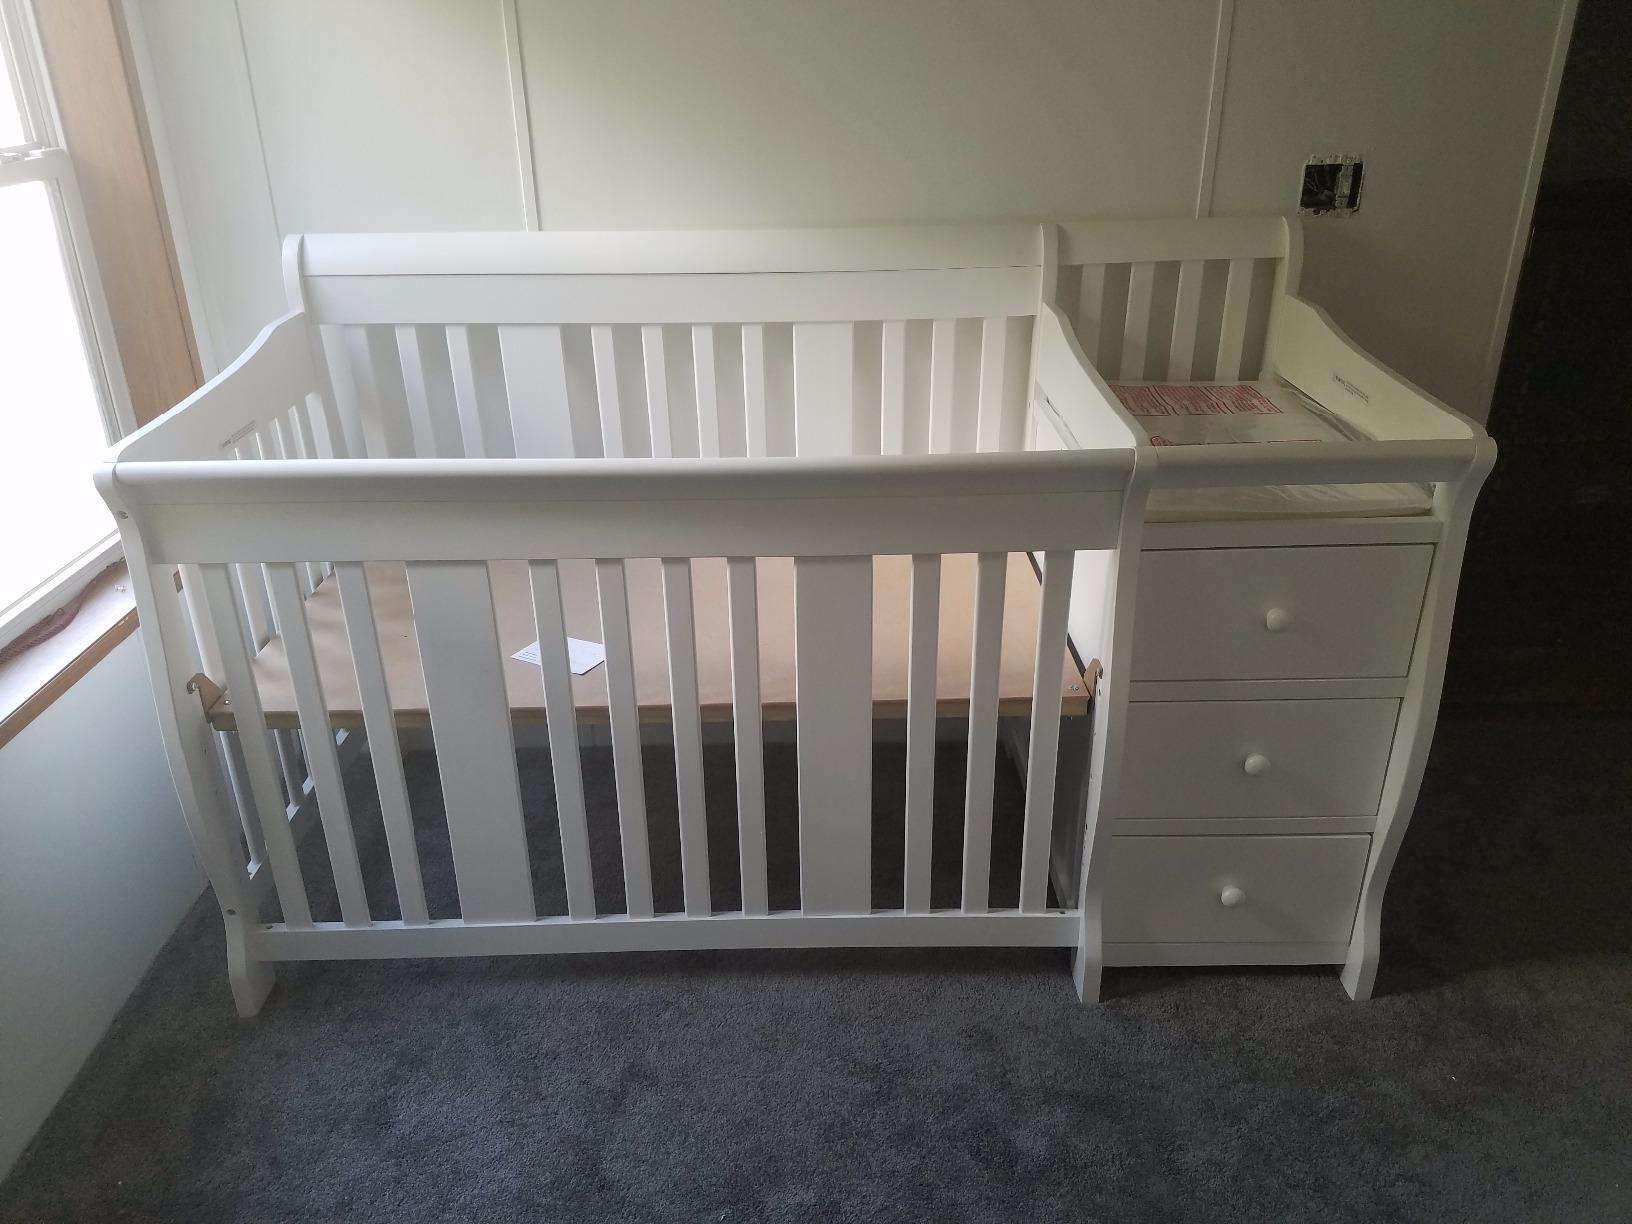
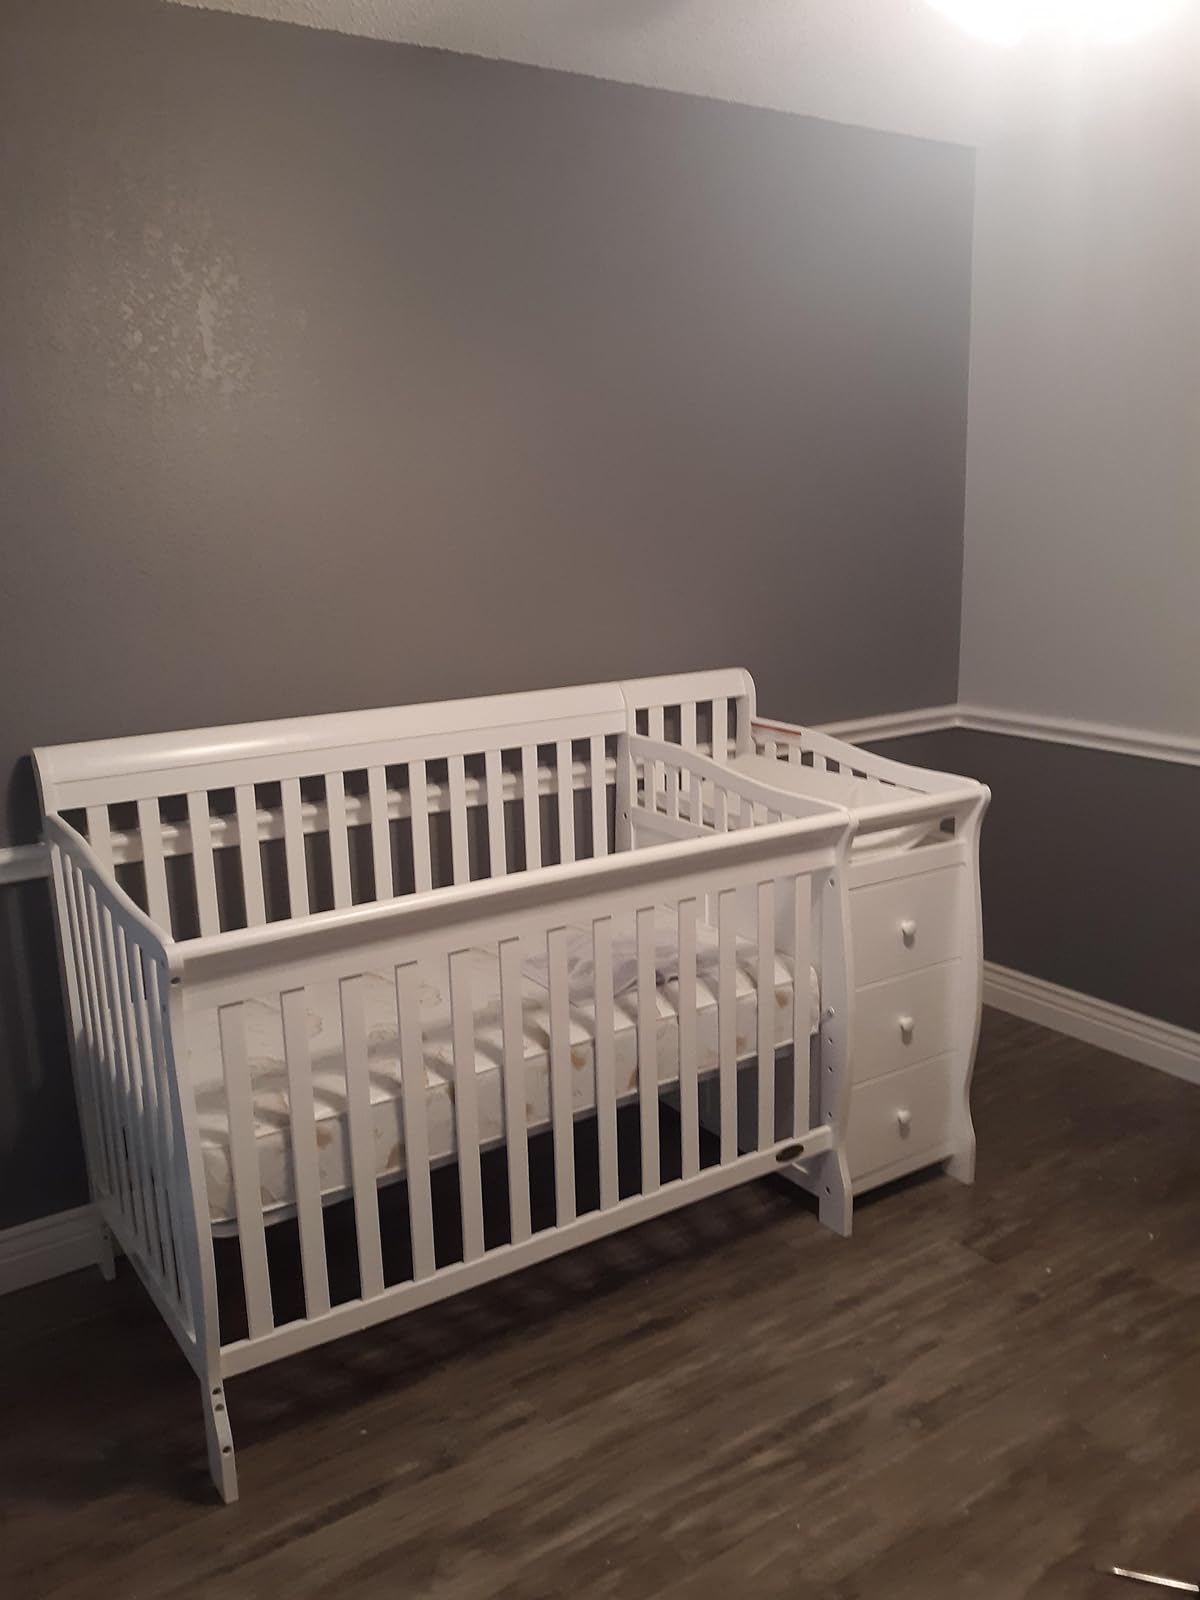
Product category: products_crib
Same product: yes